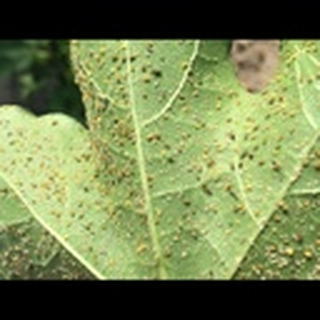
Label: cotton_aphids